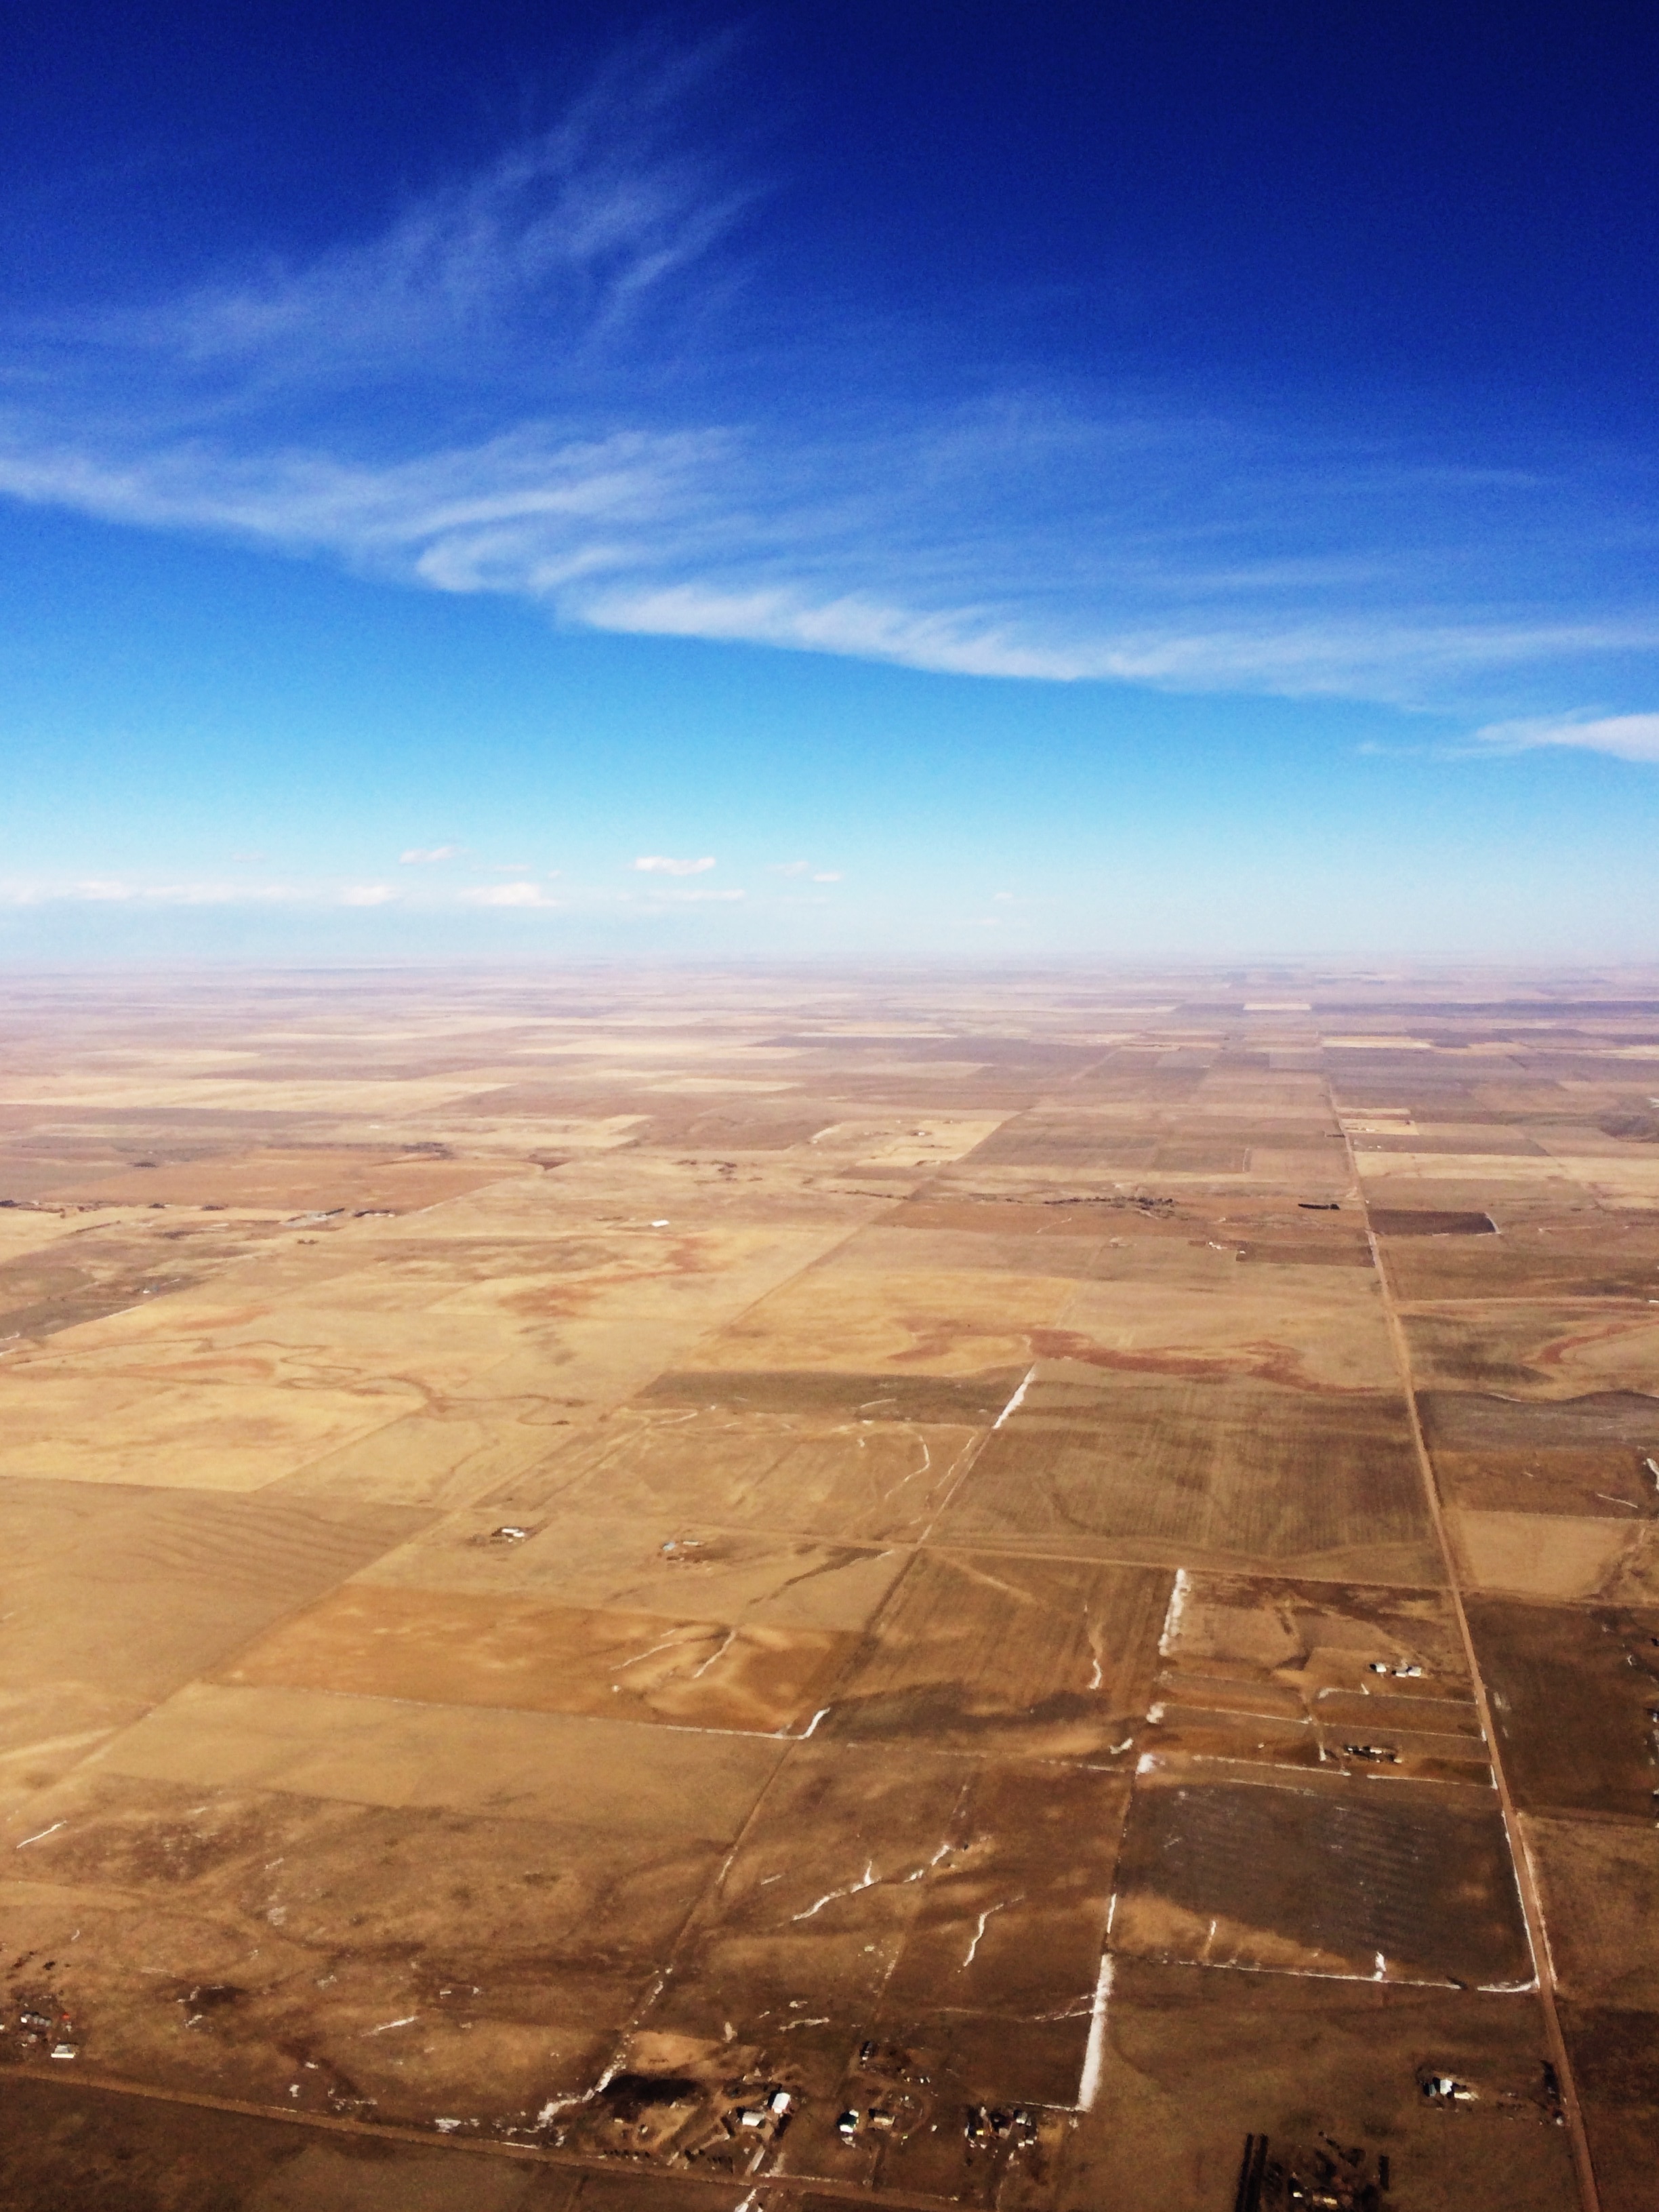
landscape, horizon, cloud, sky, sunlight, dawn, atmosphere, aircraft, dusk, flight, plain, aerial photography, atmosphere of earth